Jutlandic

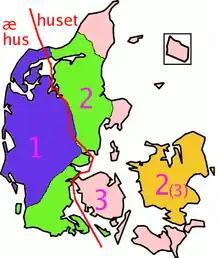
The distribution of one, two, and three grammatical genders in Danish dialects. In Zealand the transition from three to two genders has happened fairly recently. West of the red line the definite article goes before the word as in English or German; east of the line it takes the form of a suffix.

One of the hallmarks of the Scandinavian languages is the postclitic definite marker. For example: "en mand" 'a man', "mand-en" 'the man'. In standard Danish this postclitic marker is only used when there is no adjective present, but if there is an adjective, a definite article is used instead: "den store mand" 'the big man'. Further, standard Danish has a two gender system, distinguishing between the neuter ("intetkøn, -et)" and "other" ("fælleskøn, -en") genders. In Jutland, however, very few dialects match the standard in these two aspects. There are dialects with one, two and three genders, as well as dialects lacking the postclitic definite marker entirely.